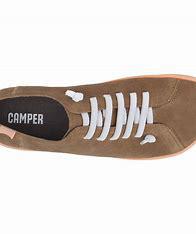
Brand: Camper
Model: PEU